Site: brandenburg
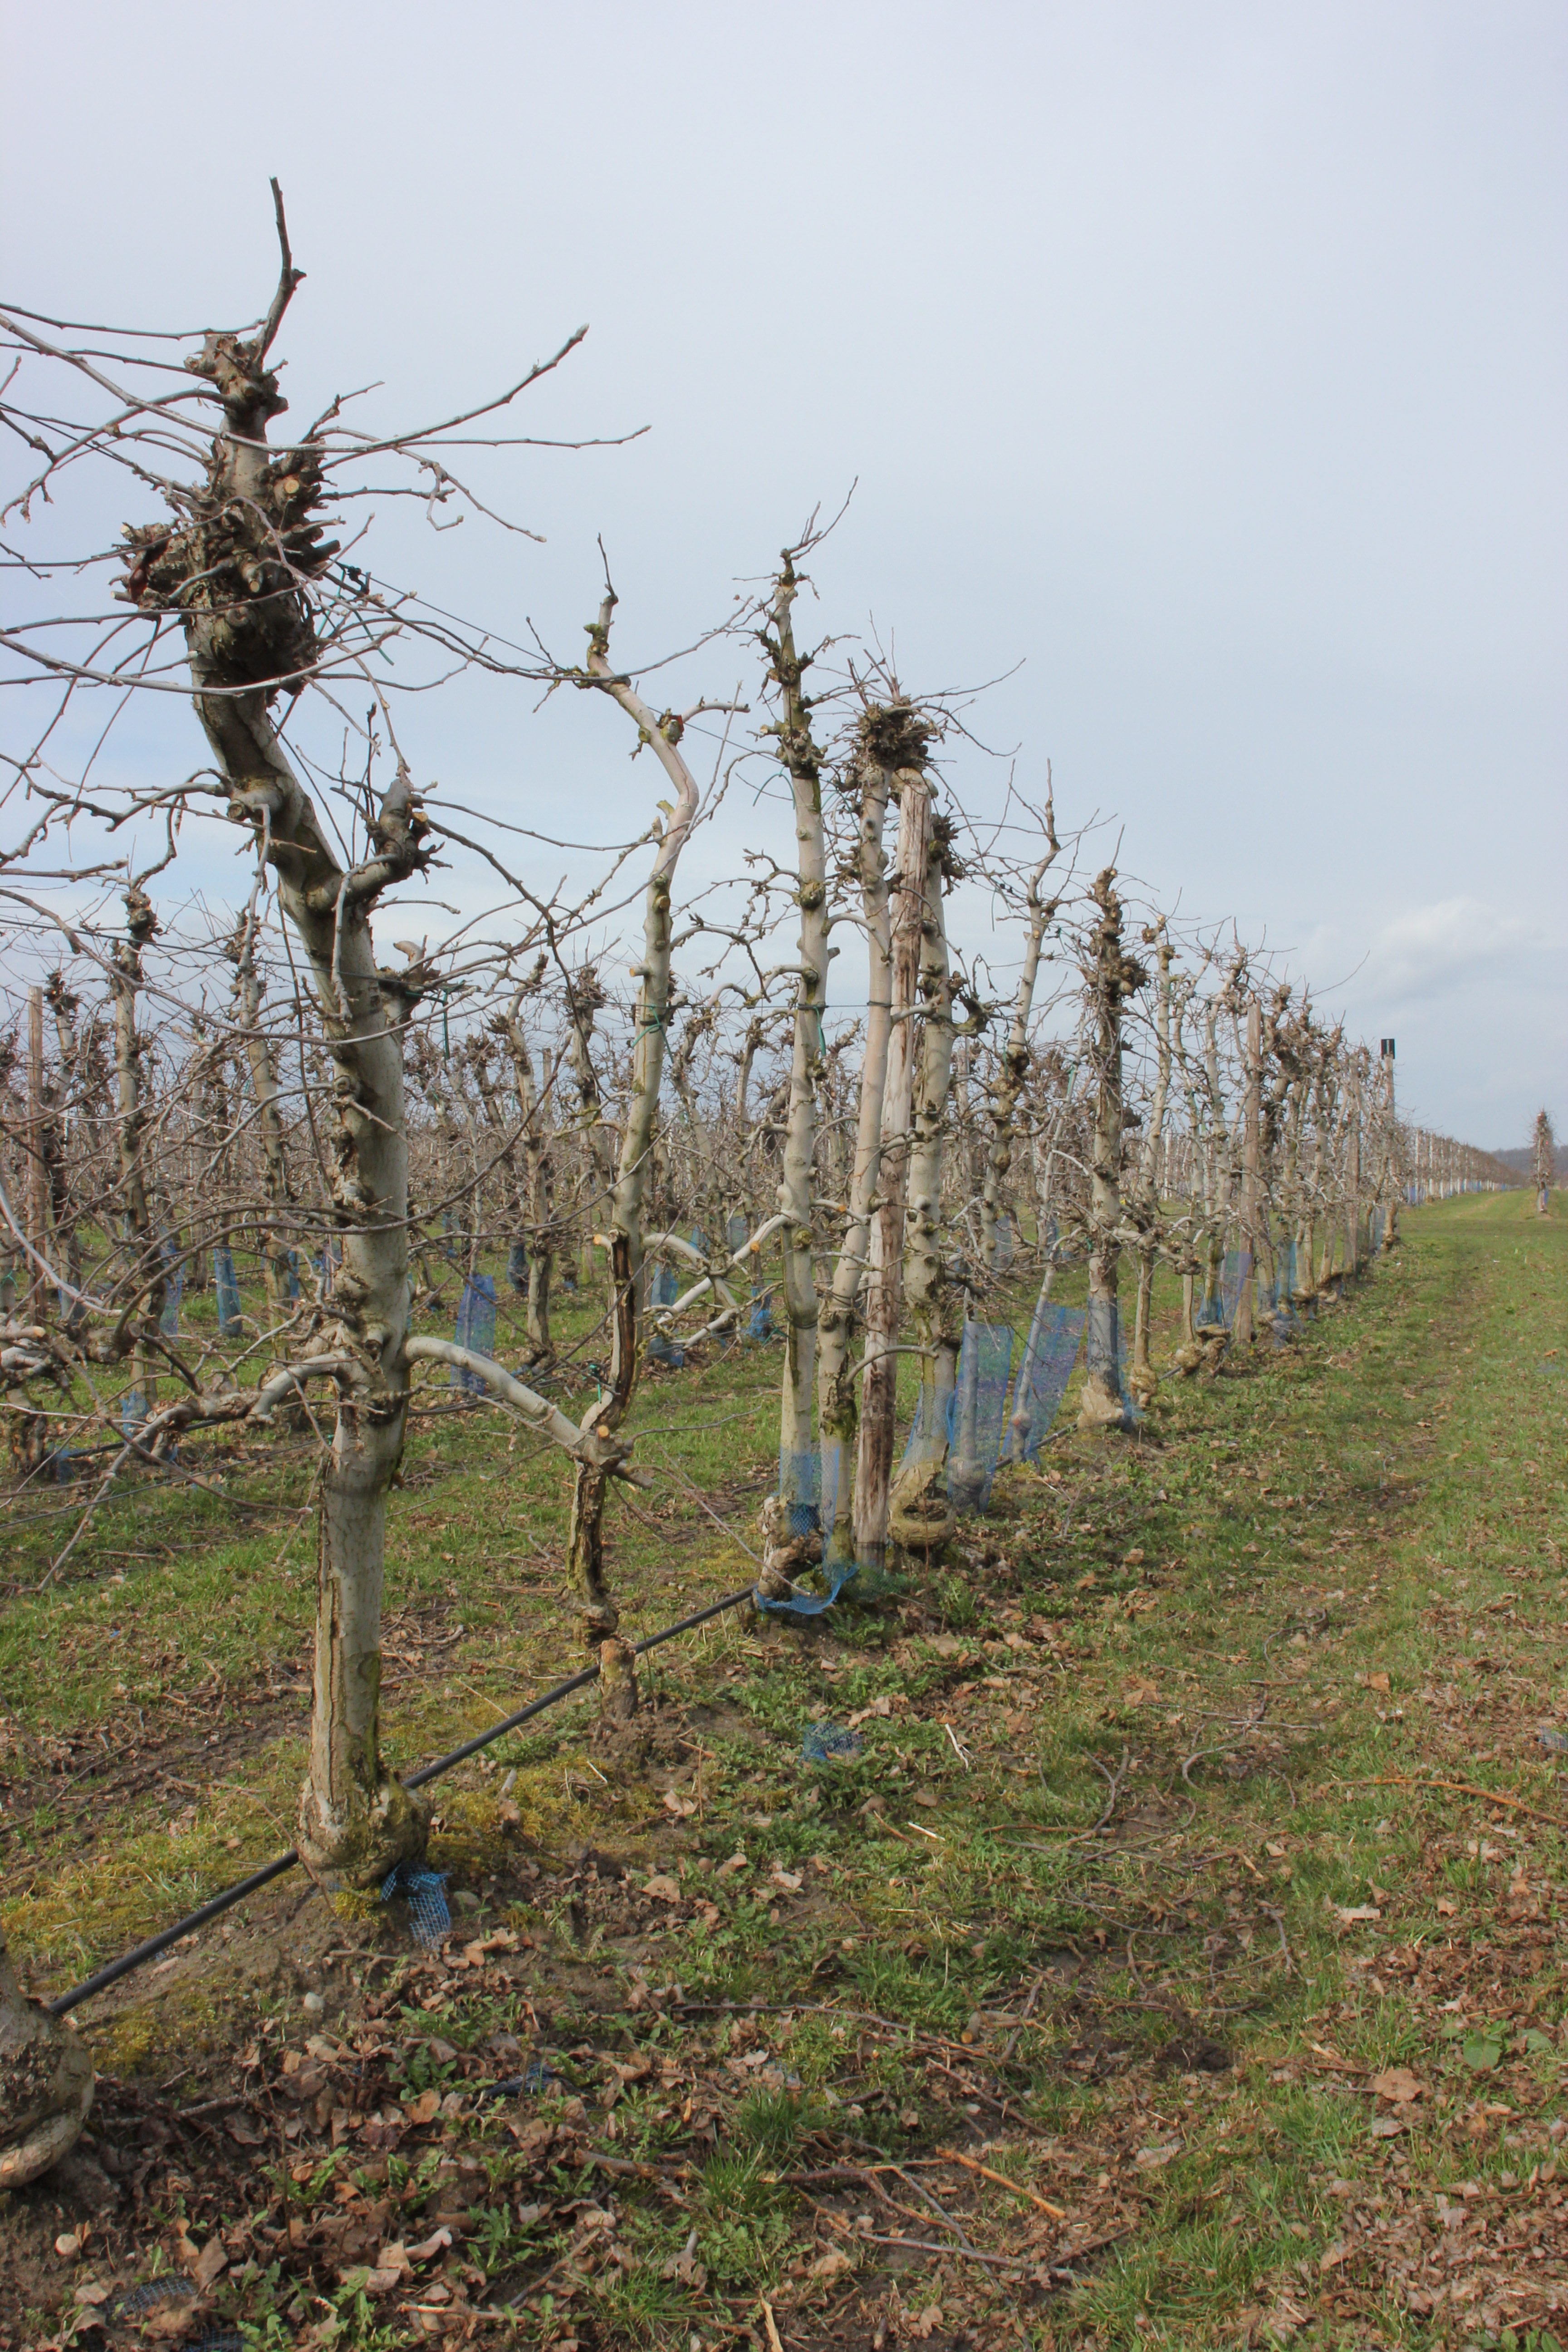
Growth stage (BBCH 01): Bud development